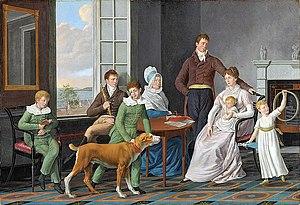
William Von Moll Berczy, né le 10 décembre 1744 à Wallerstein près de Nördlingen en Saint-Empire et décédé le 5 février 1813 à New York, États-Unis, est un peintre, architecte, auteur et colonisateur québécois.